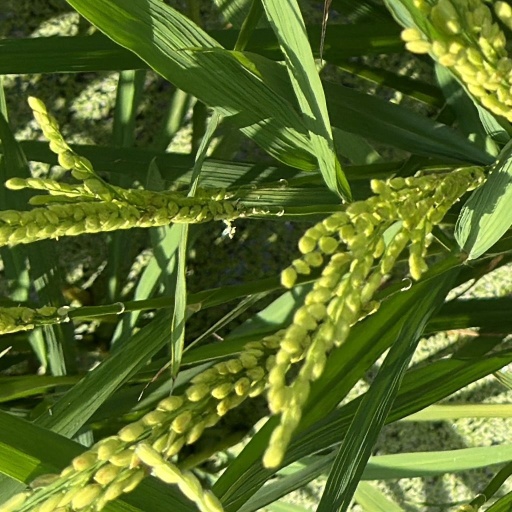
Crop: rice